Goliyon Ki Raasleela Ram-Leela

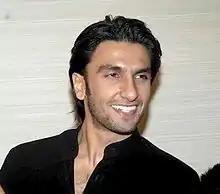
Singh was cast after Bhansali was impressed with his performance in "Band Baaja Baaraat".

In an interview Bhansali revealed that he met Padukone with the script while she was ill; impressed with her beauty and watery eyes, he cast her. Richa Chadda was reportedly signed on to play a significant role, cast by Shruti Mahajan and Parag Mehta. Although she initially denied the claim, Chadda later agreed to play the role; she was not given the entire script until a month of filming.